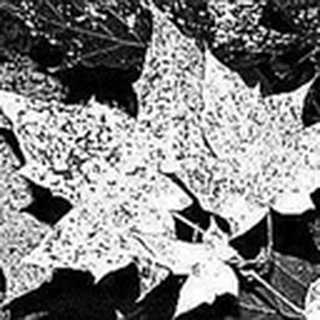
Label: cotton_powdery_mildew